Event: Nepal Earthquake
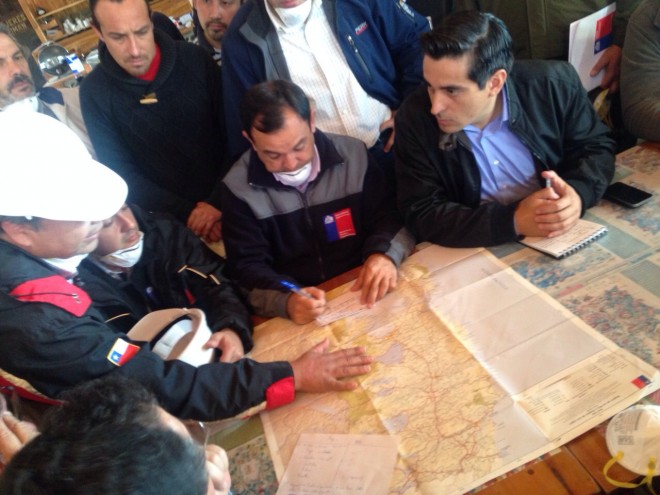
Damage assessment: no_damage